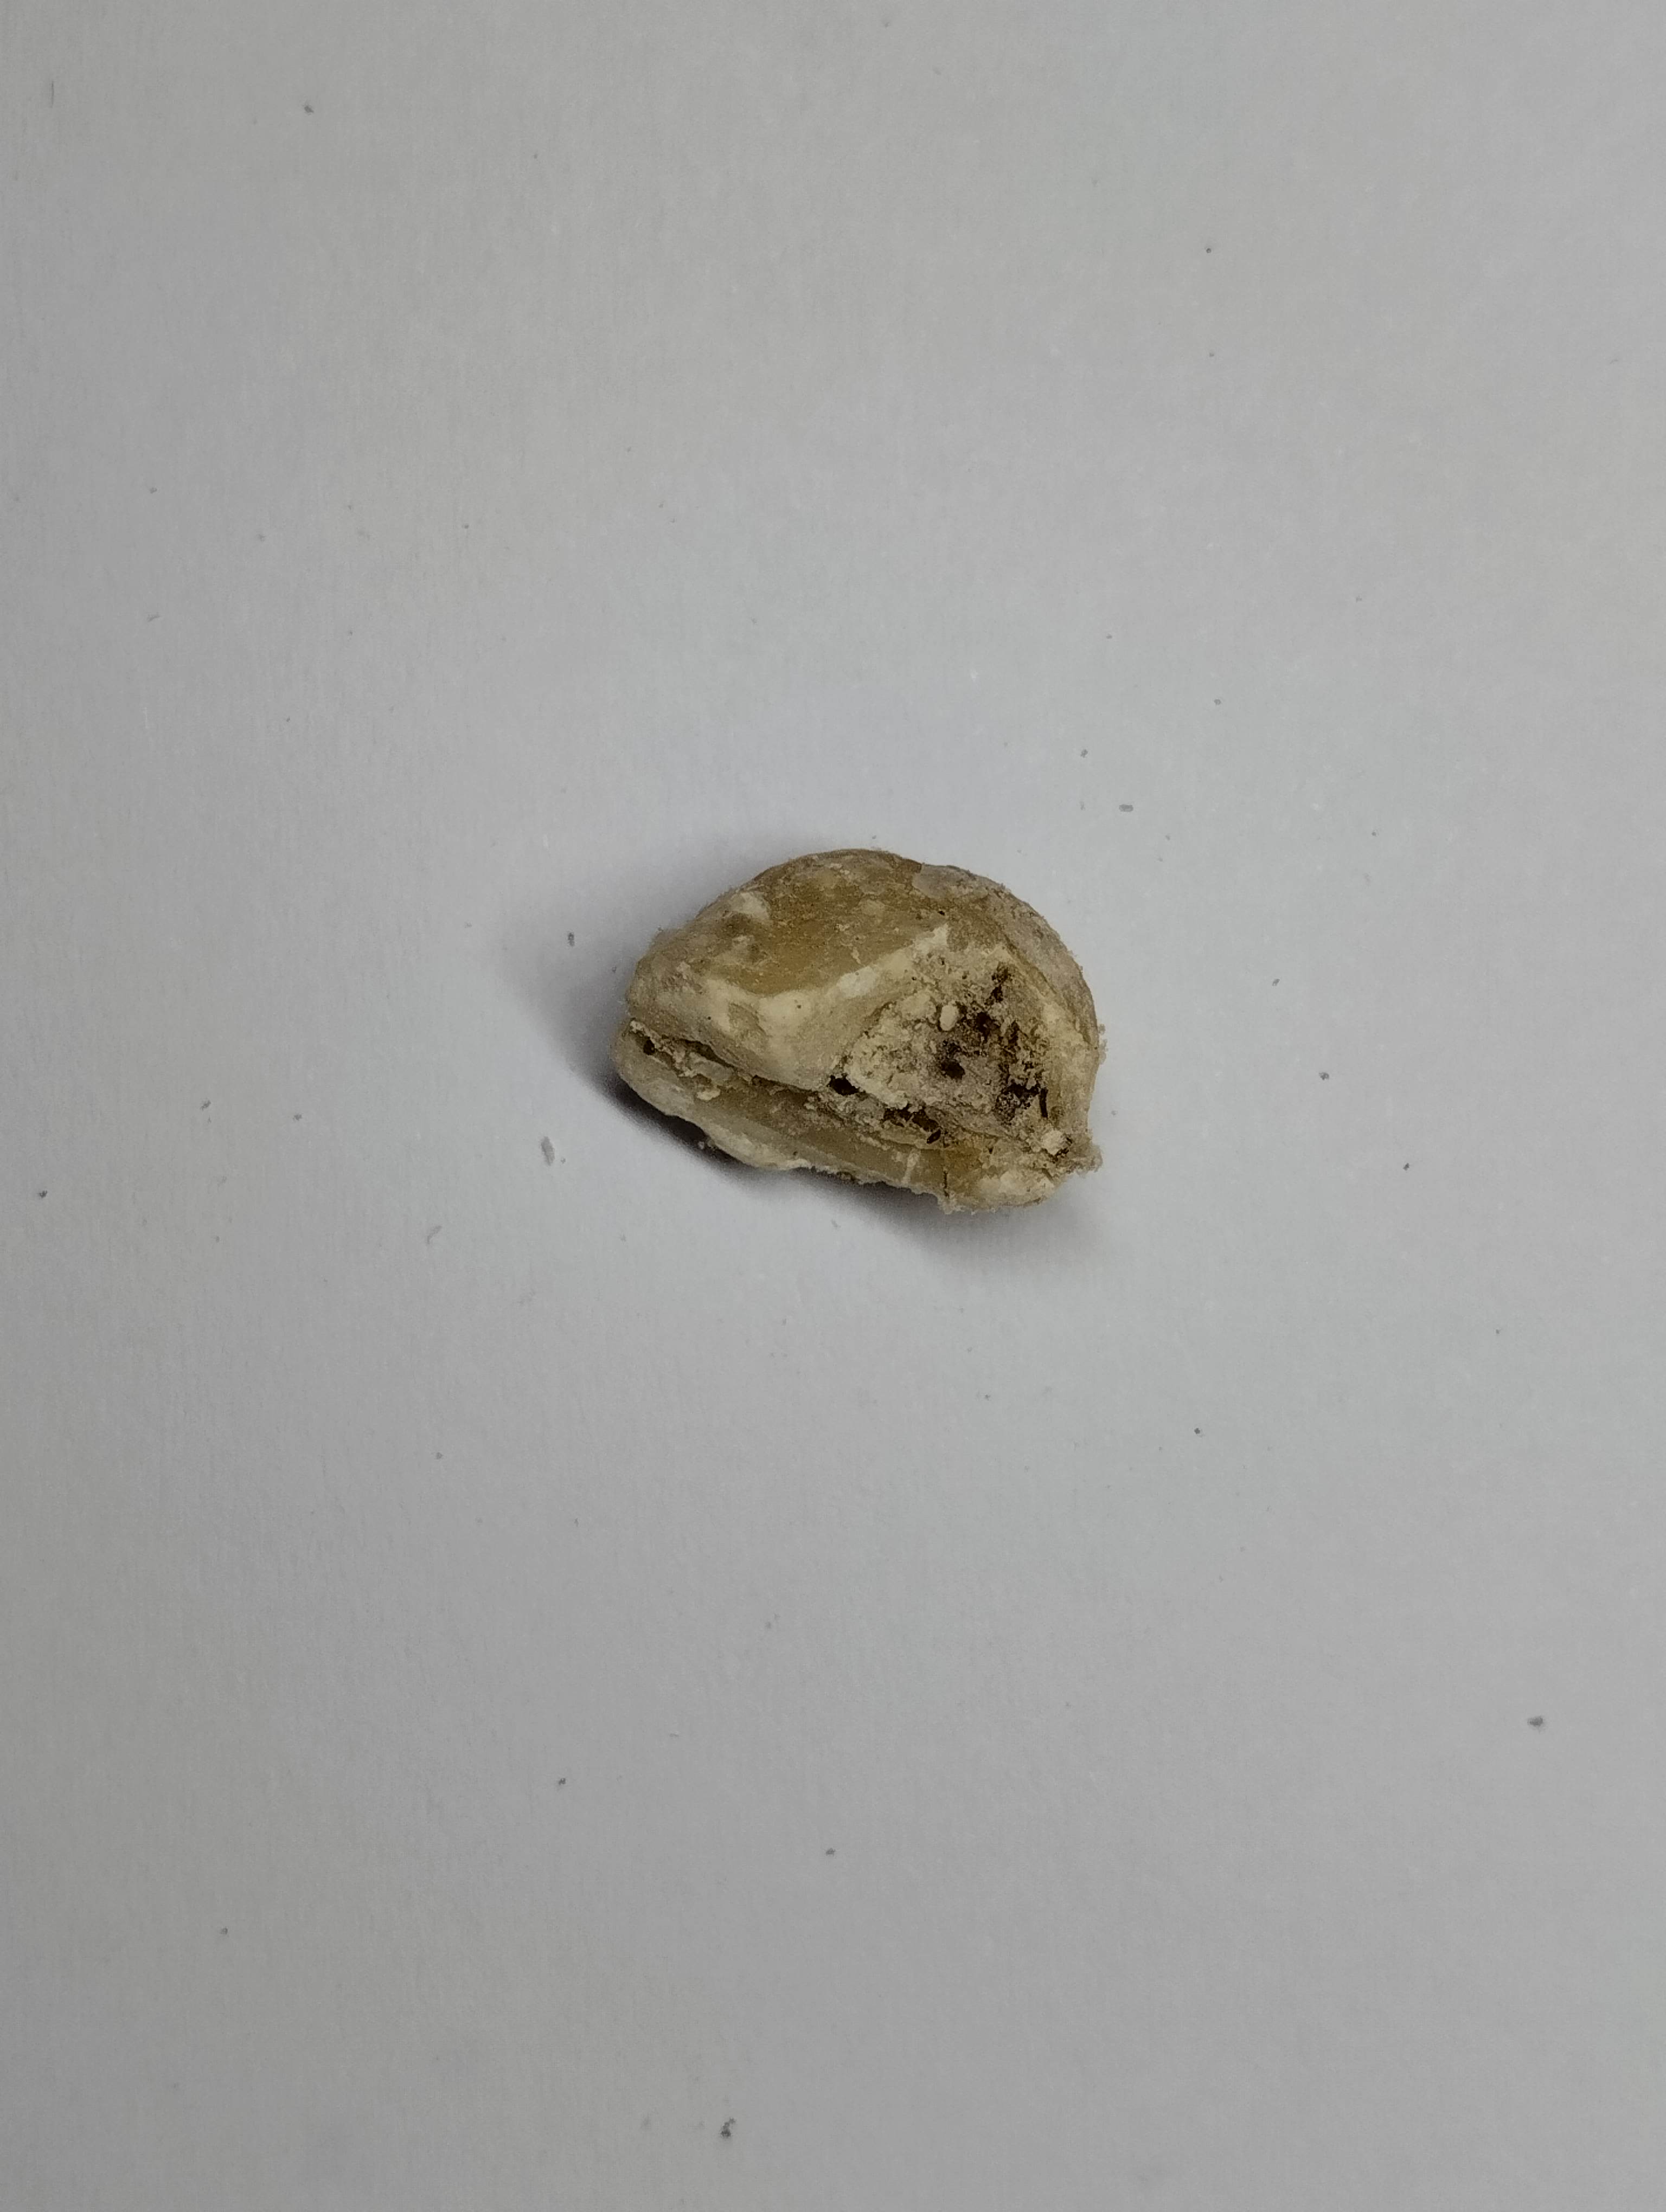
Label: rusak (damaged seed)